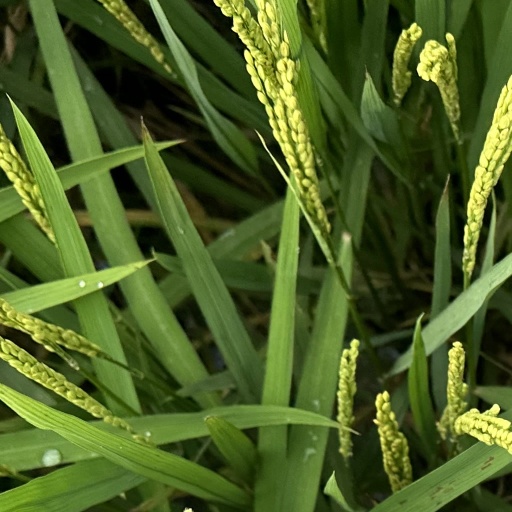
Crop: rice